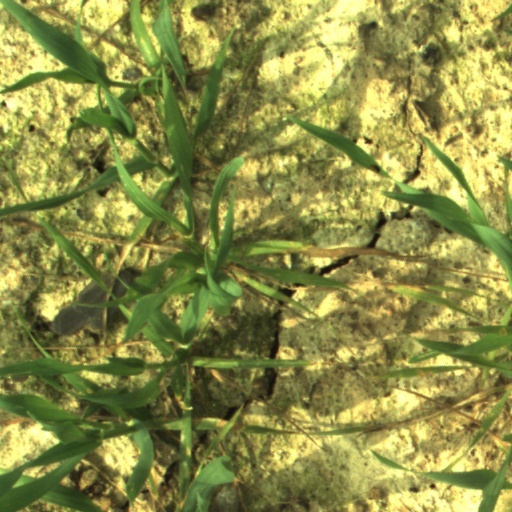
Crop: wheat